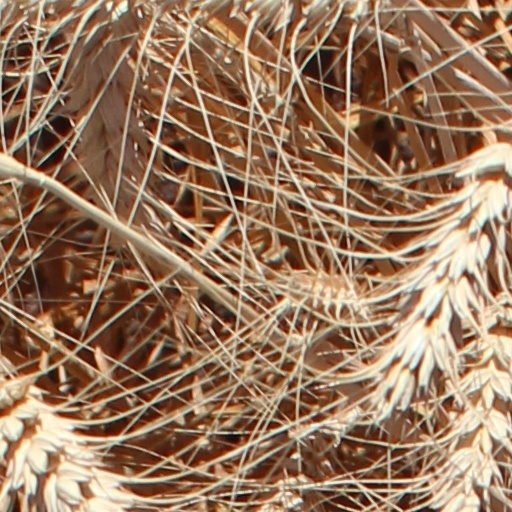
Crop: wheat